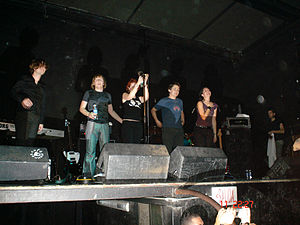
The Gathering (musikgruppe)
The Gathering ved Monterrey
The Gathering er et hollandsk band, som fik berømmelse i den sidste halvdel af 1990'erne med hjælp fra vokalist Anneke van Giersbergen.